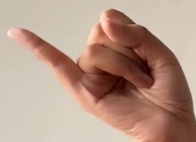
ASL sign: J